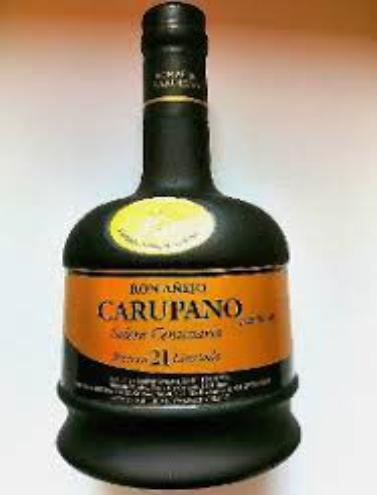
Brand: Carupano
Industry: Food